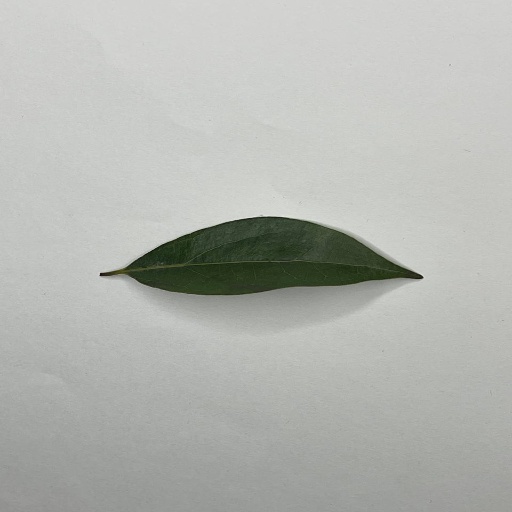
Species: Camphor
Leaf condition: Healthy Leaf